Hitchhiking in Israel

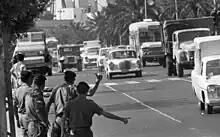
Israeli soldiers looking for a ride, 1969

Hitchhiking in Israel is the practice of hitching a ride in Israel, which was a popular form of transport in previous decades.